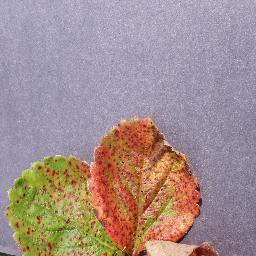
Label: Strawberry___Leaf_scorch